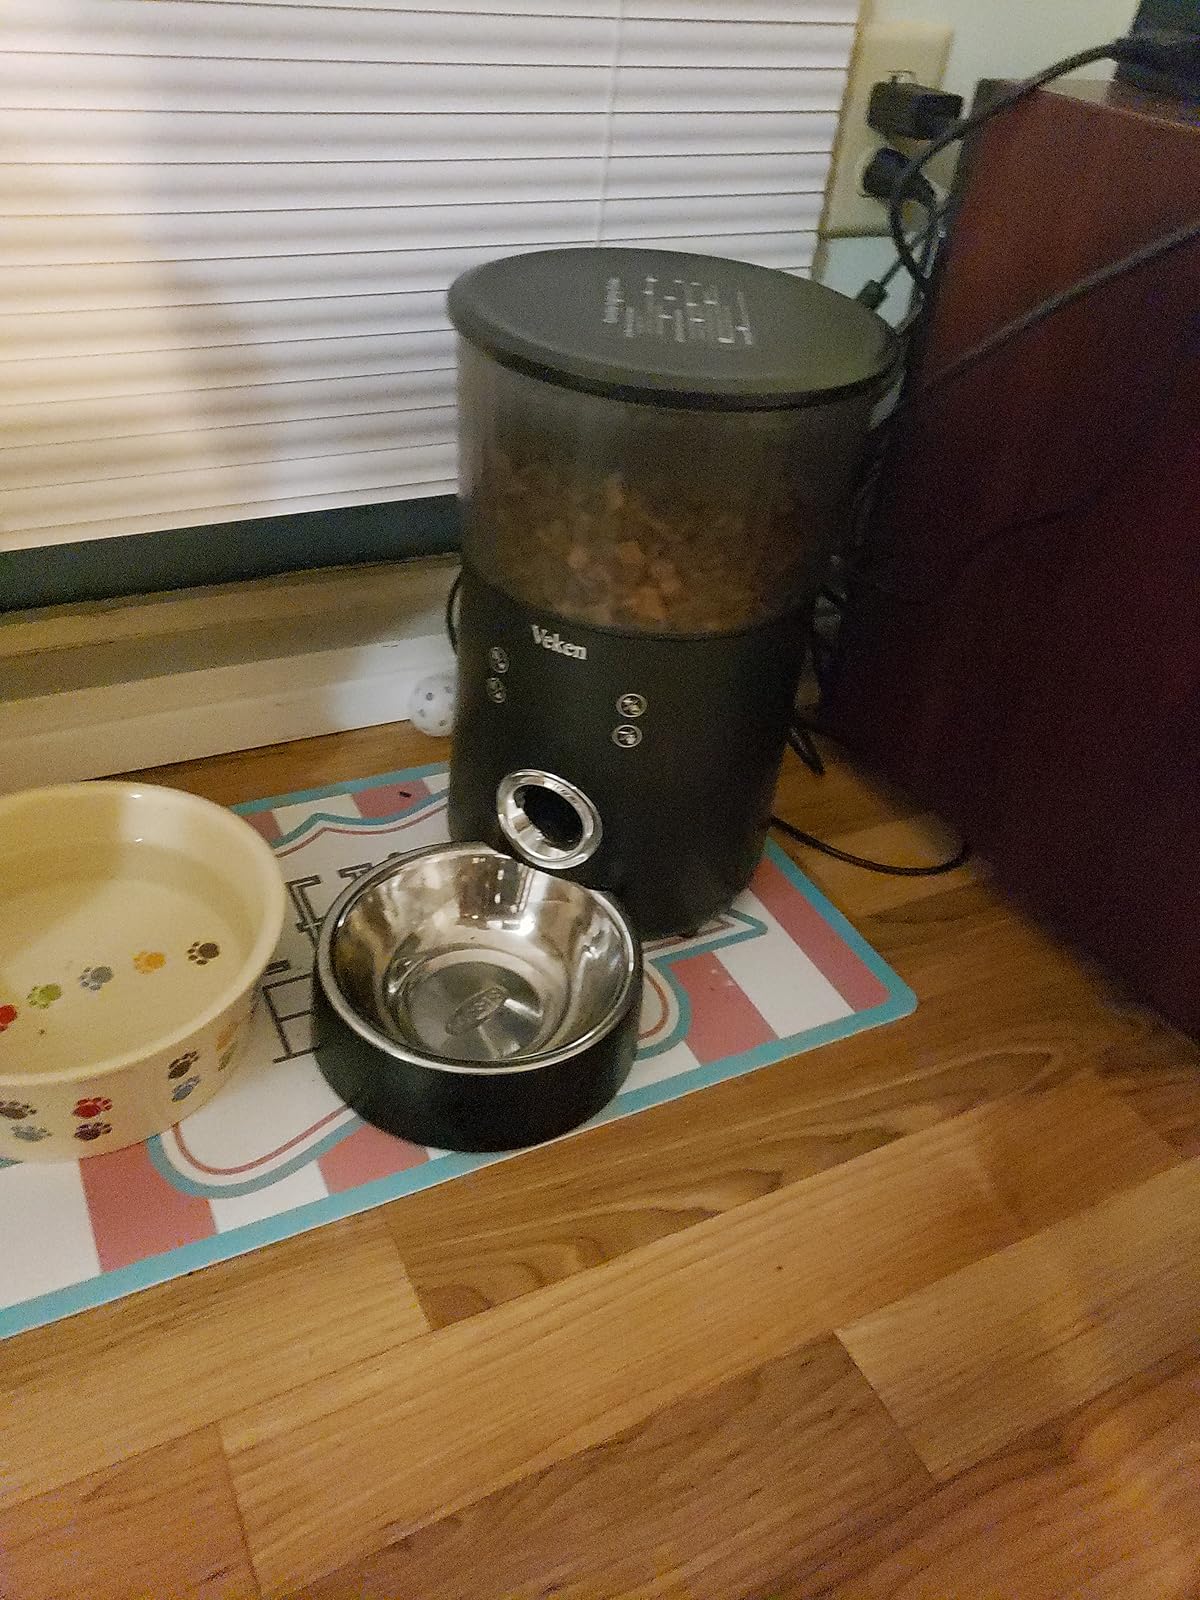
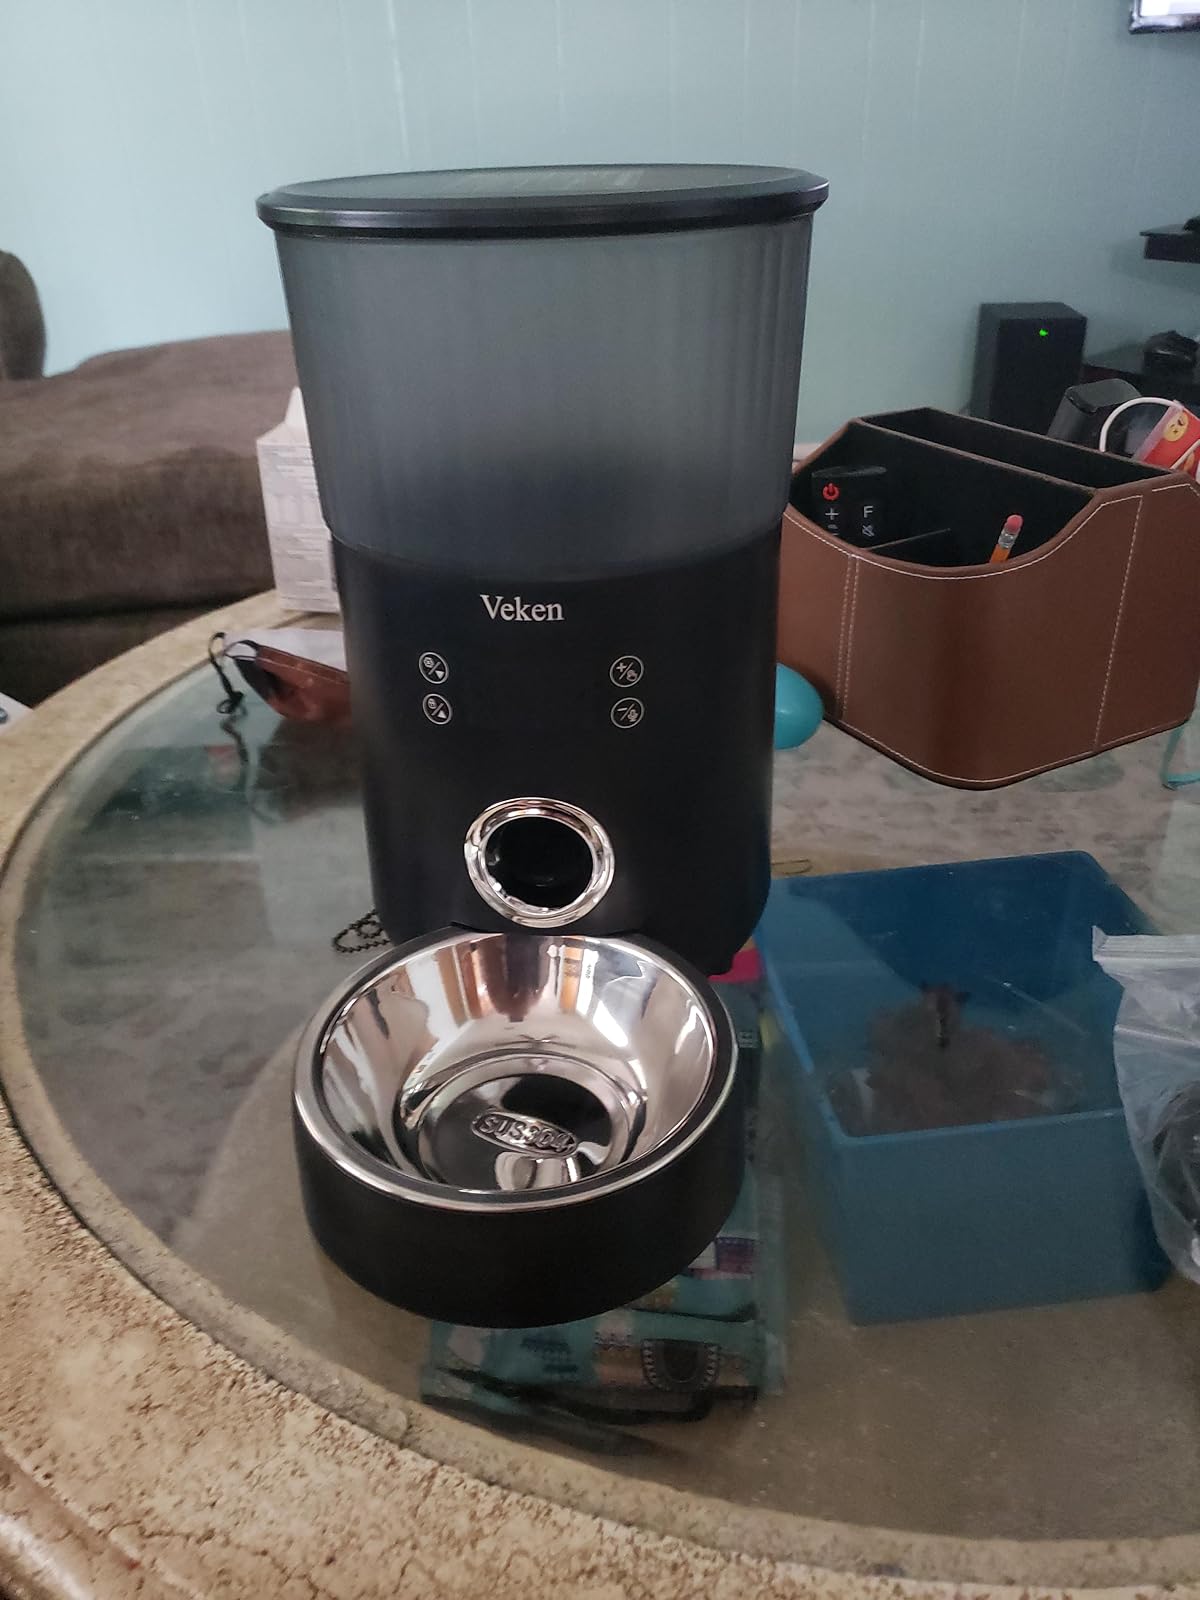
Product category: items_feeder
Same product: yes